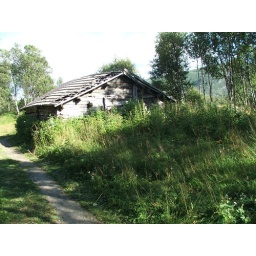
Wooden house by the lake in Geilo